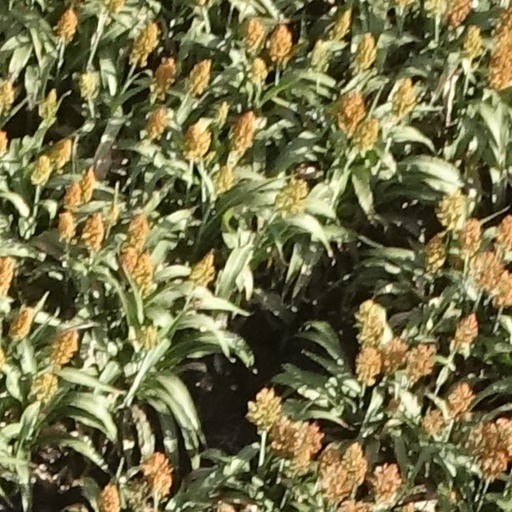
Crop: sorghum